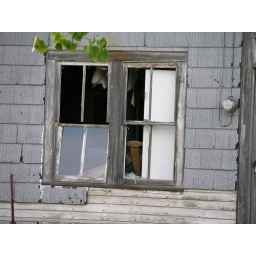
An old rocking chair in the window